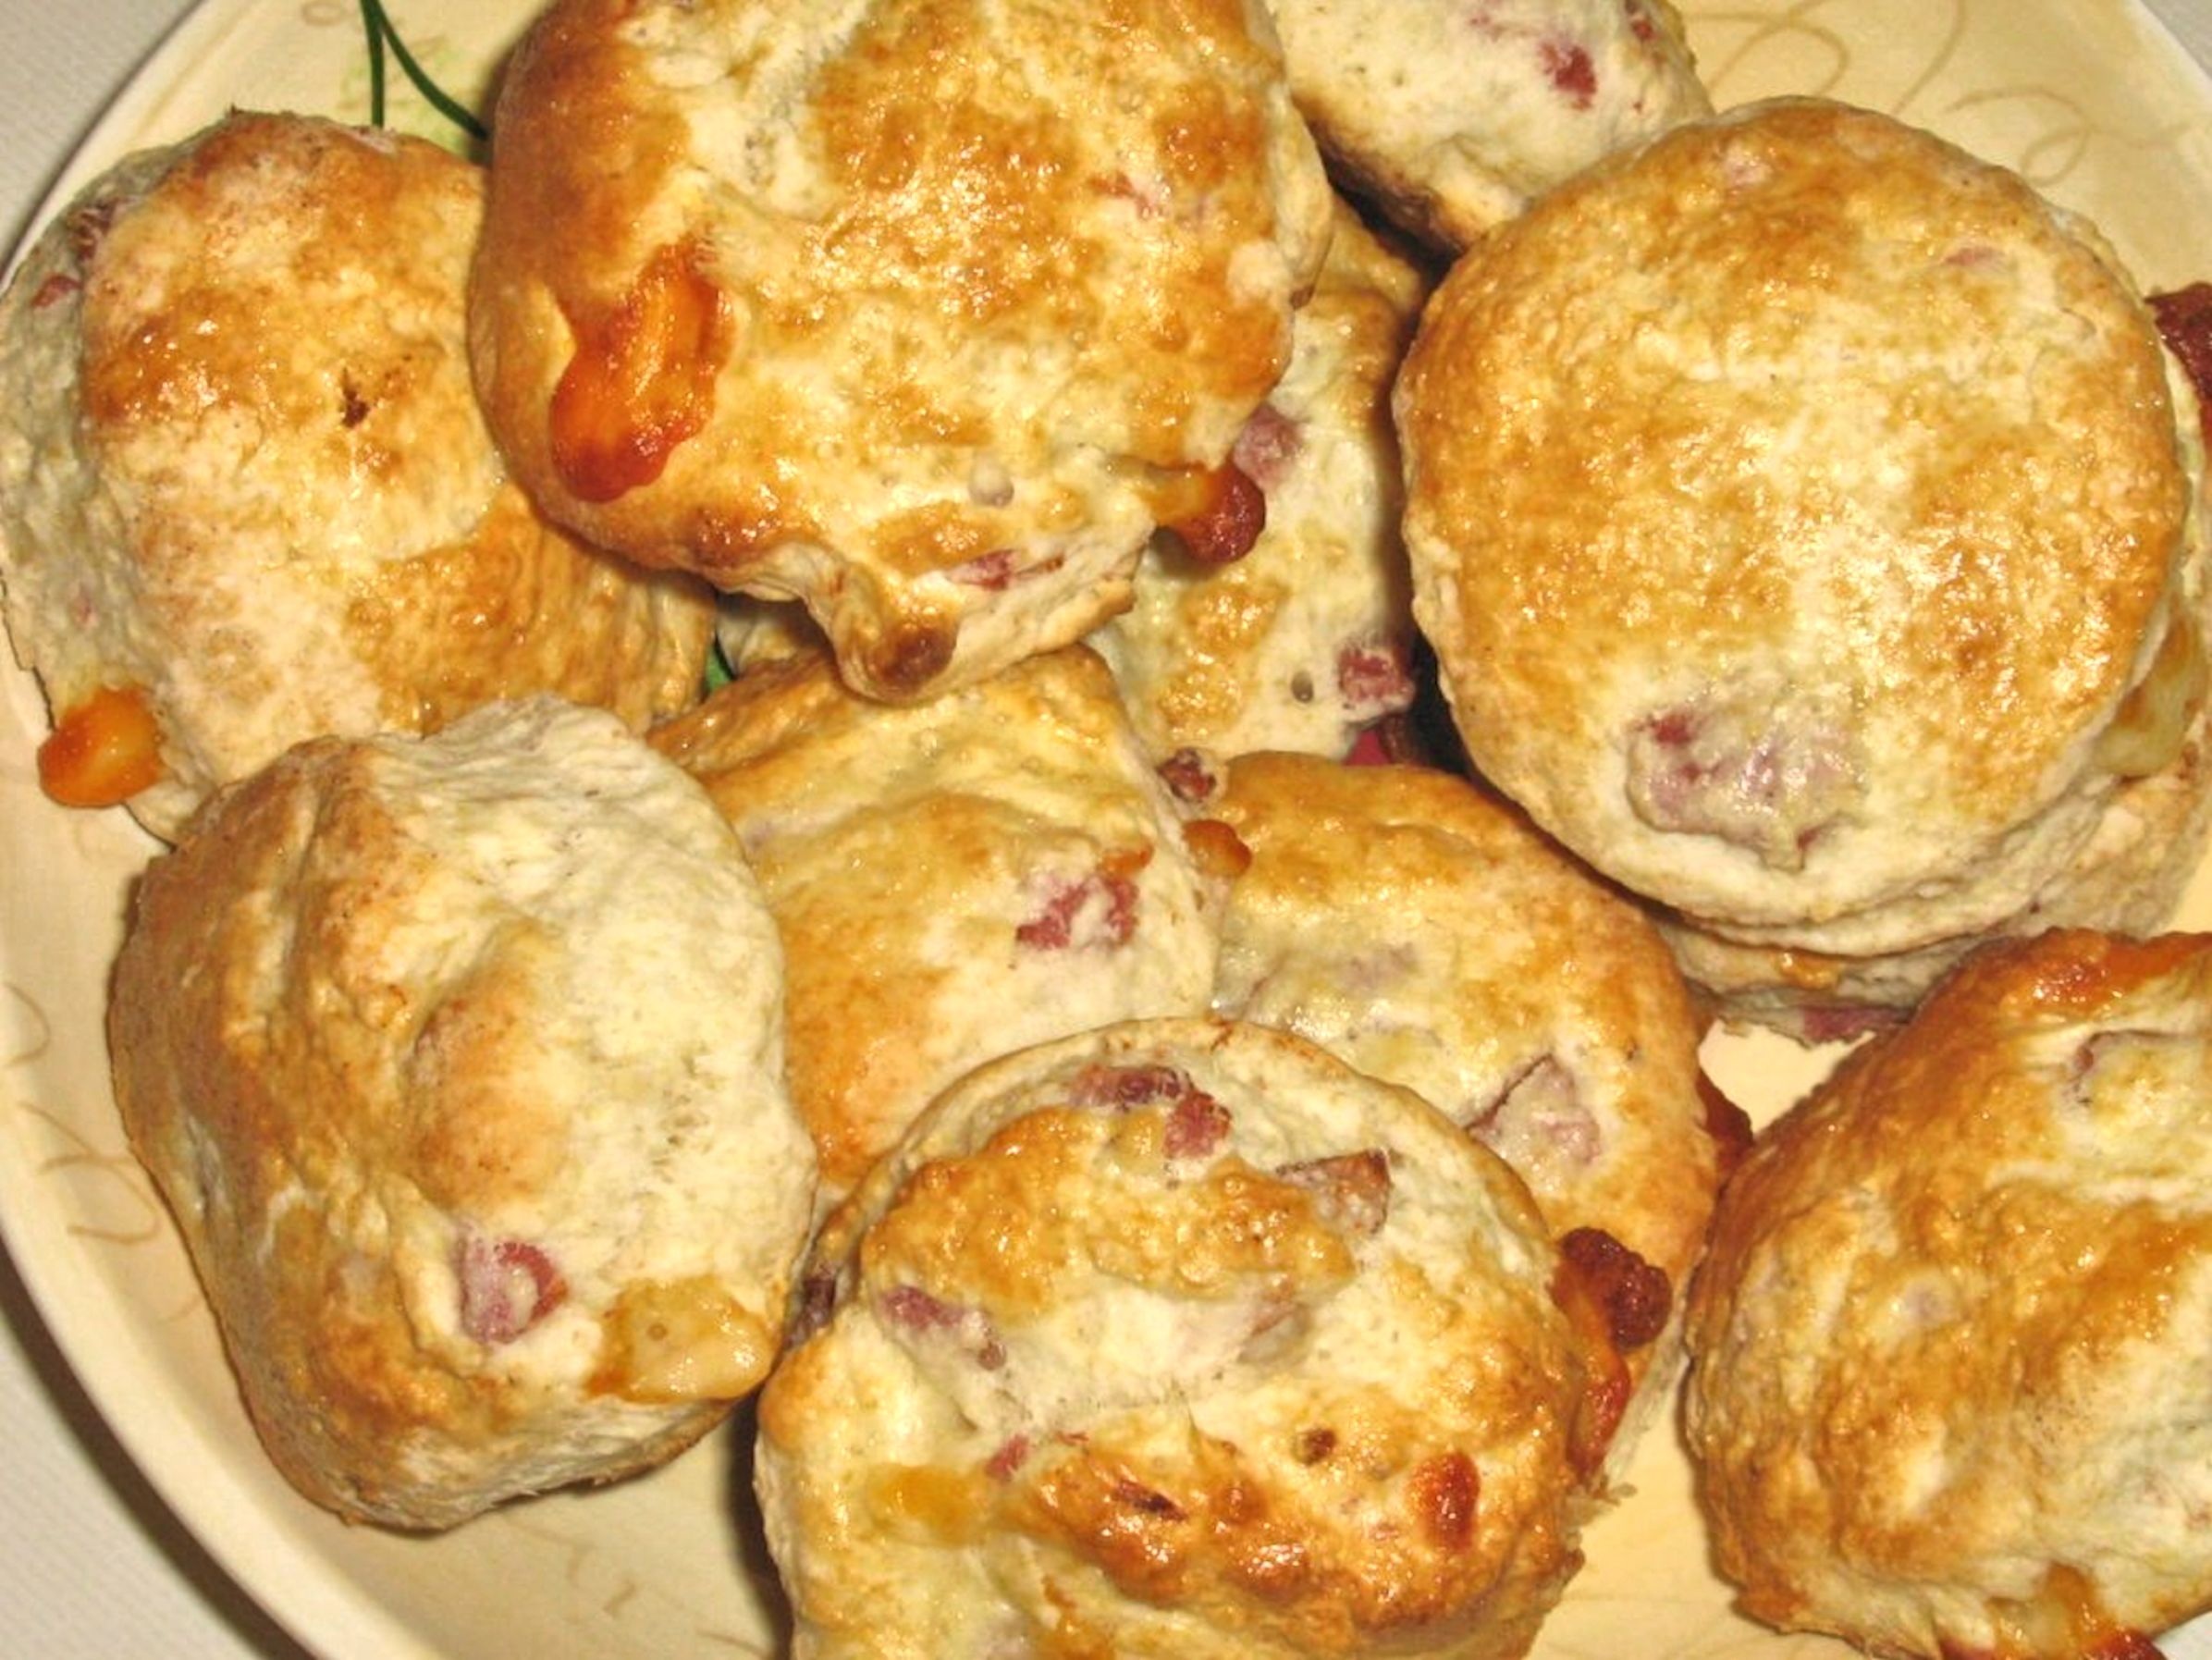
dish, meal, food, golden, produce, breakfast, dessert, cuisine, cheese, baked, butter, muffin, ham, scone, baked goods, scones, fried food, syrniki